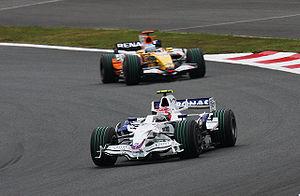
Robert Józef Kubica, né le 7 décembre 1984 à Cracovie, est un pilote automobile polonais. Après la mise à l'écart du pilote canadien Jacques Villeneuve lors du Grand Prix de Hongrie 2006, il devient le premier Polonais au départ d'un Grand Prix de Formule 1.
Robert Józef Kubica, né le 7 décembre 1984 à Cracovie, est un pilote automobile polonais. Après la mise à l'écart du pilote canadien Jacques Villeneuve lors du Grand Prix de Hongrie 2006, il devient le premier Polonais au départ d'un Grand Prix de Formule 1.